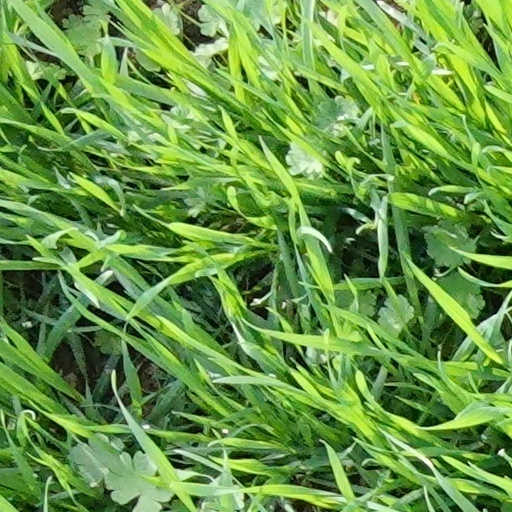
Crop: wheat